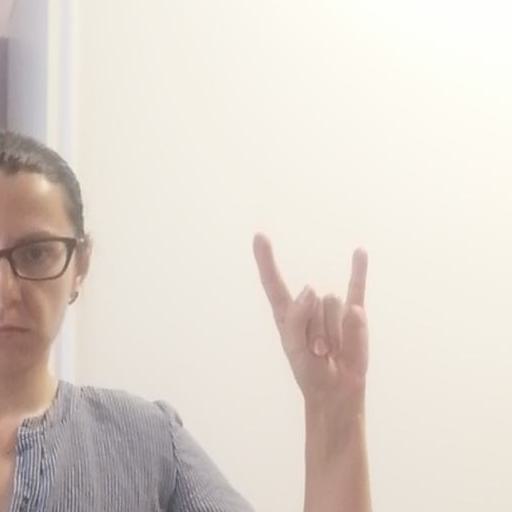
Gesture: rock